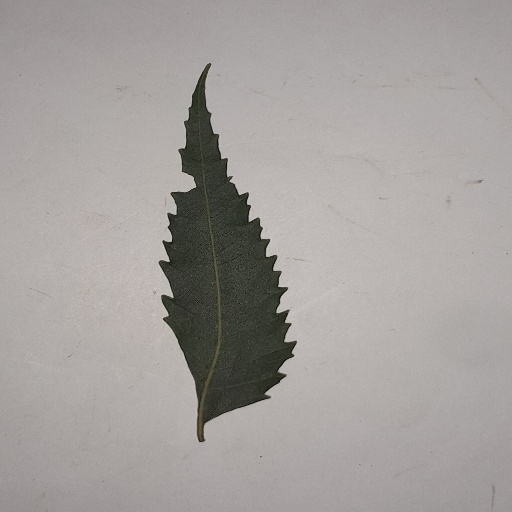
Species: Neem
Leaf condition: Healthy Leaf